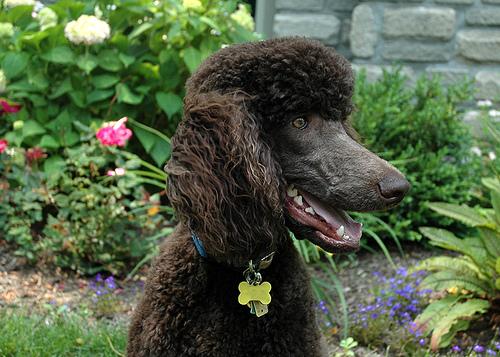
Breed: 316-n000118-standard_poodle